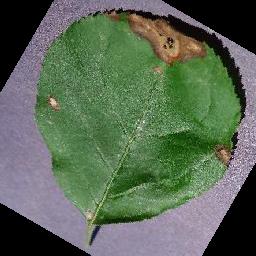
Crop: apple
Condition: black_rot